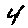
Label: 4